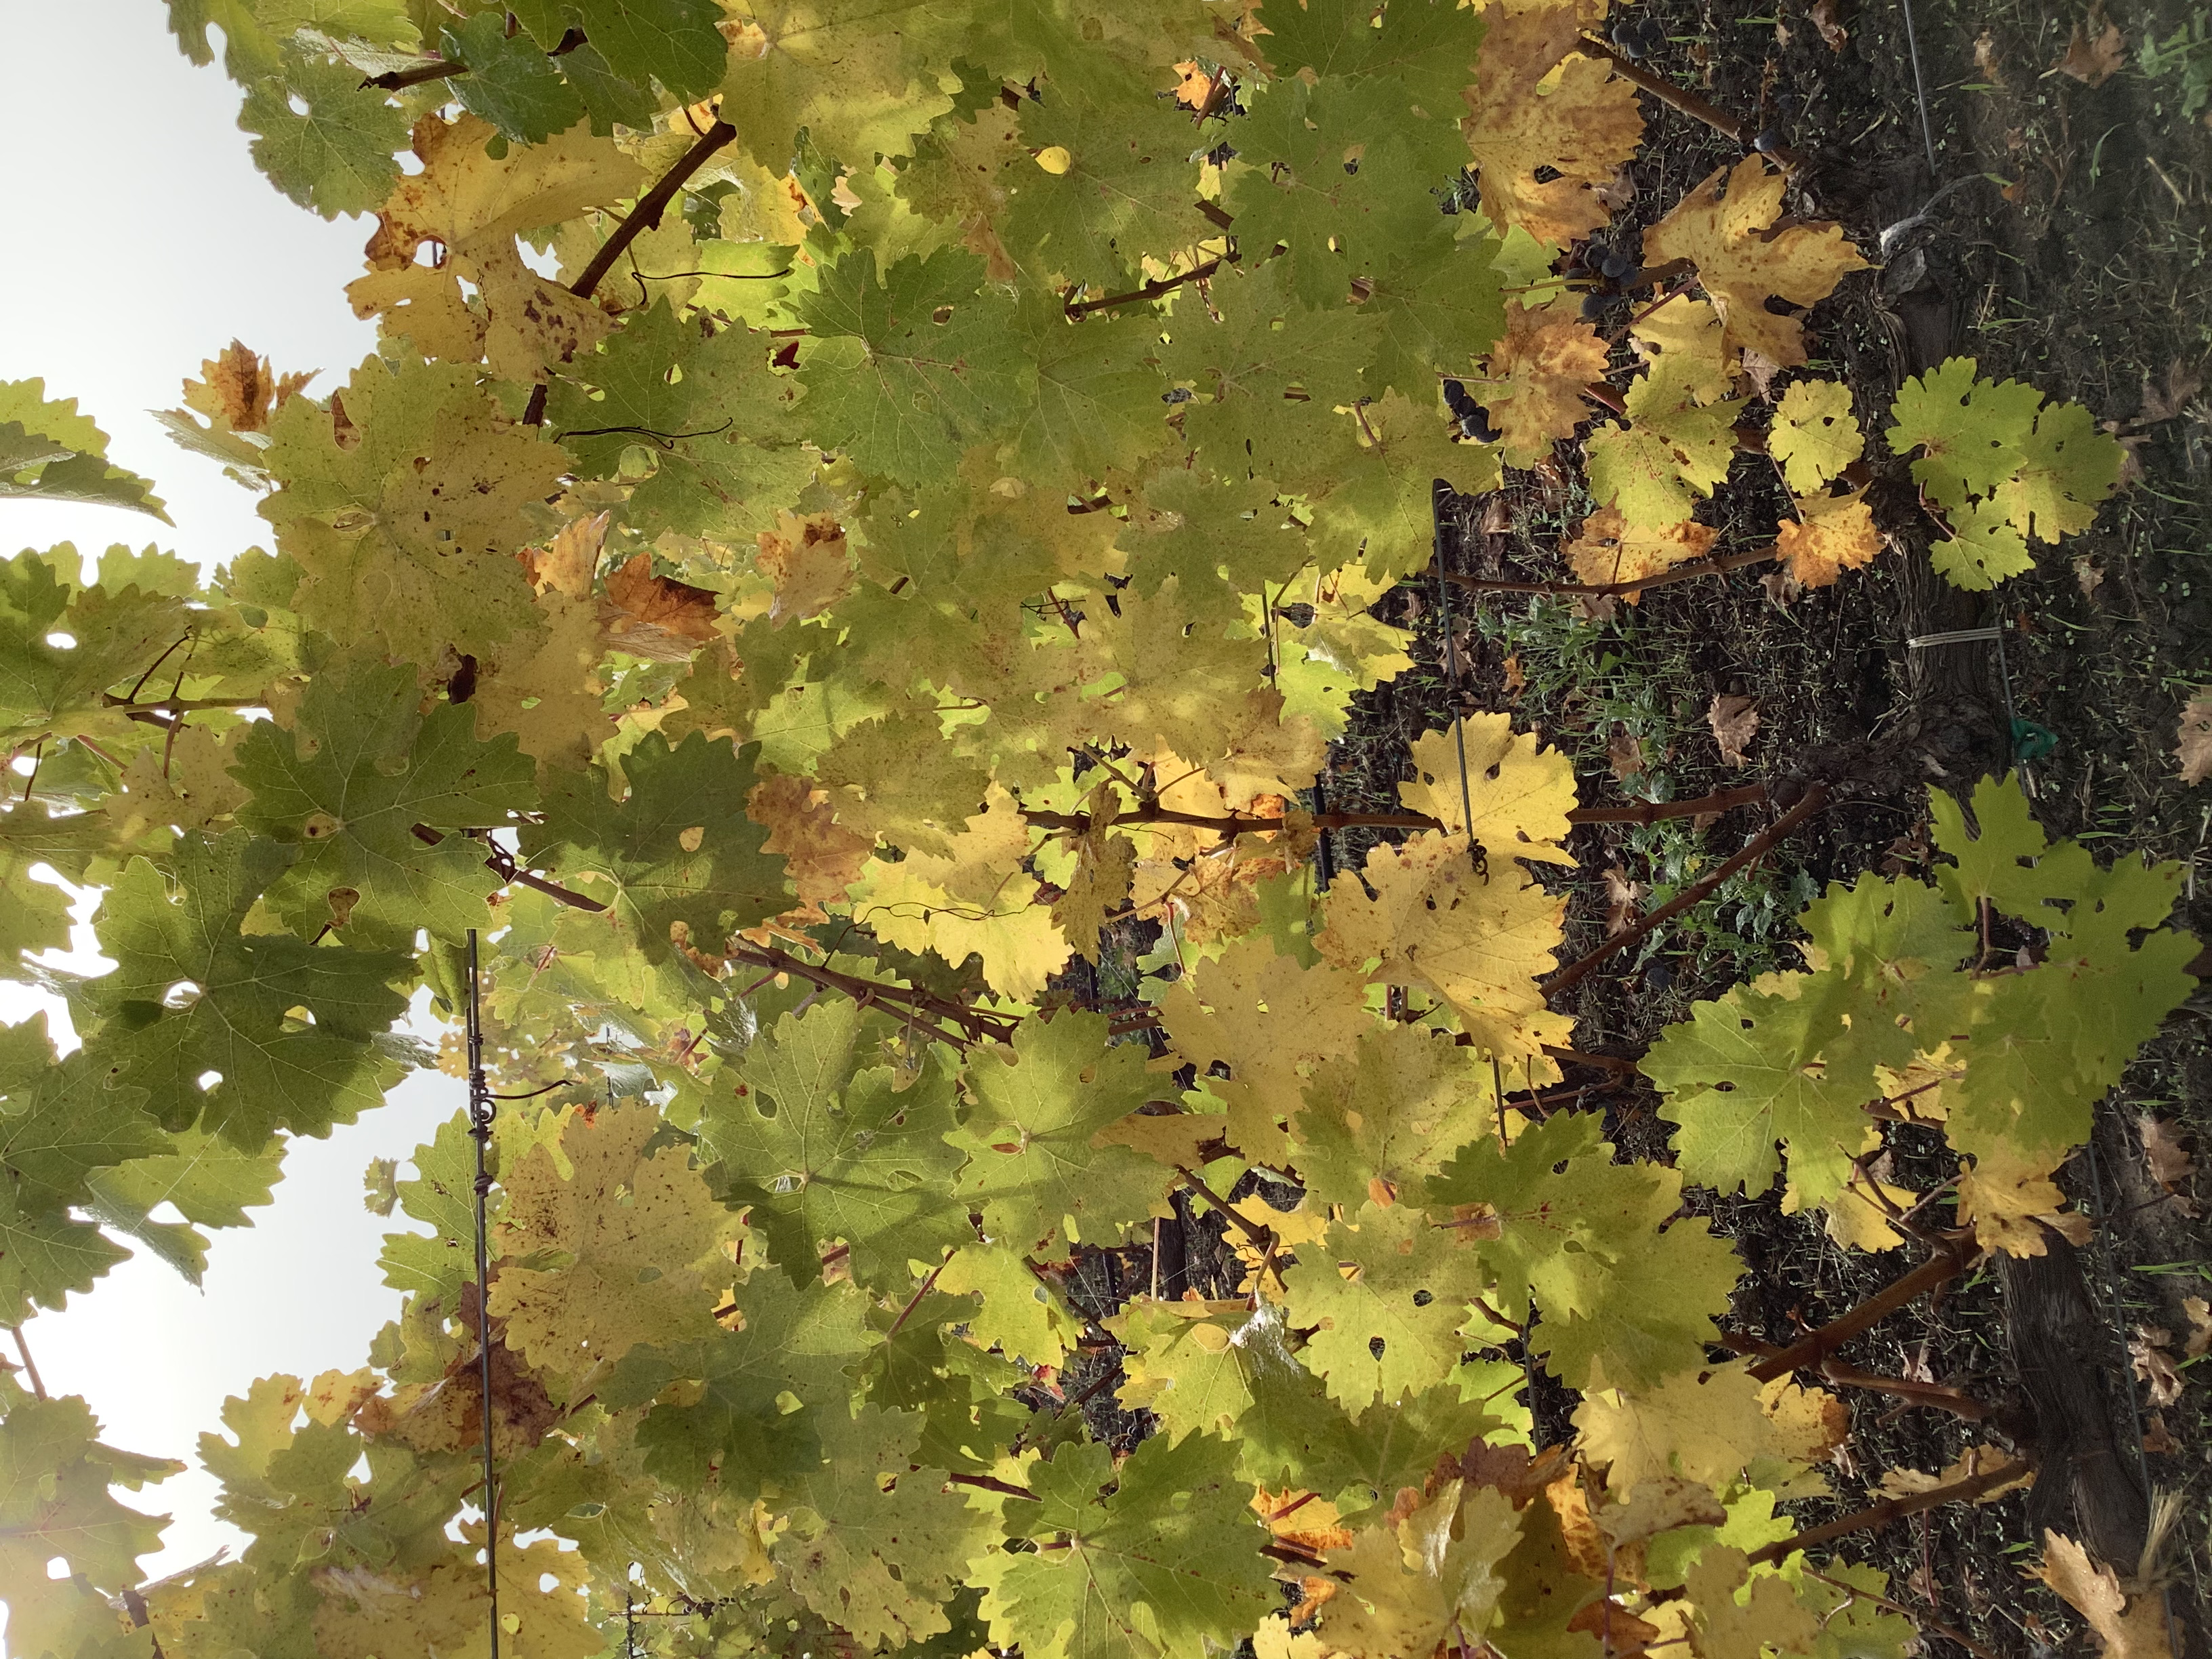
Label: No Virus